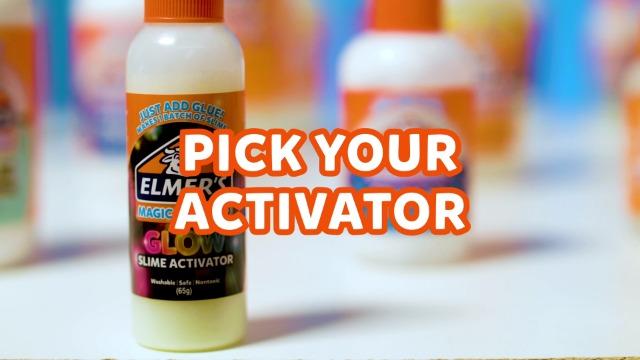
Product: Elmer’s Rainbow Glitter Glue Pen Set, Assorted Colors, 0.356 Ounces Each, 31 Count - Great For Making Slime
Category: Arts, Crafts & Sewing | Crafting | Craft Supplies | Adhesives | Art Glues & Pastes
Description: Rainbow of 31 glitter pens add a sparkly pop to slime, writing, and art.
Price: $14.95